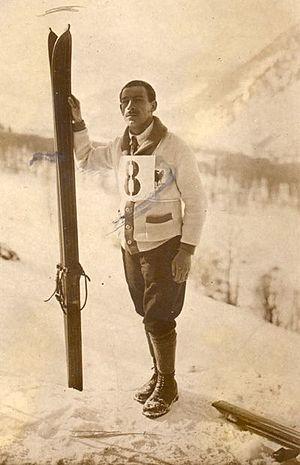
Kléber Balmat
Kléber Balmat, né le 22 juin 1896 et mort le 2 juillet 1961, est un coureur du combiné nordique et un sauteur à ski français. Il exerça la profession de guide.